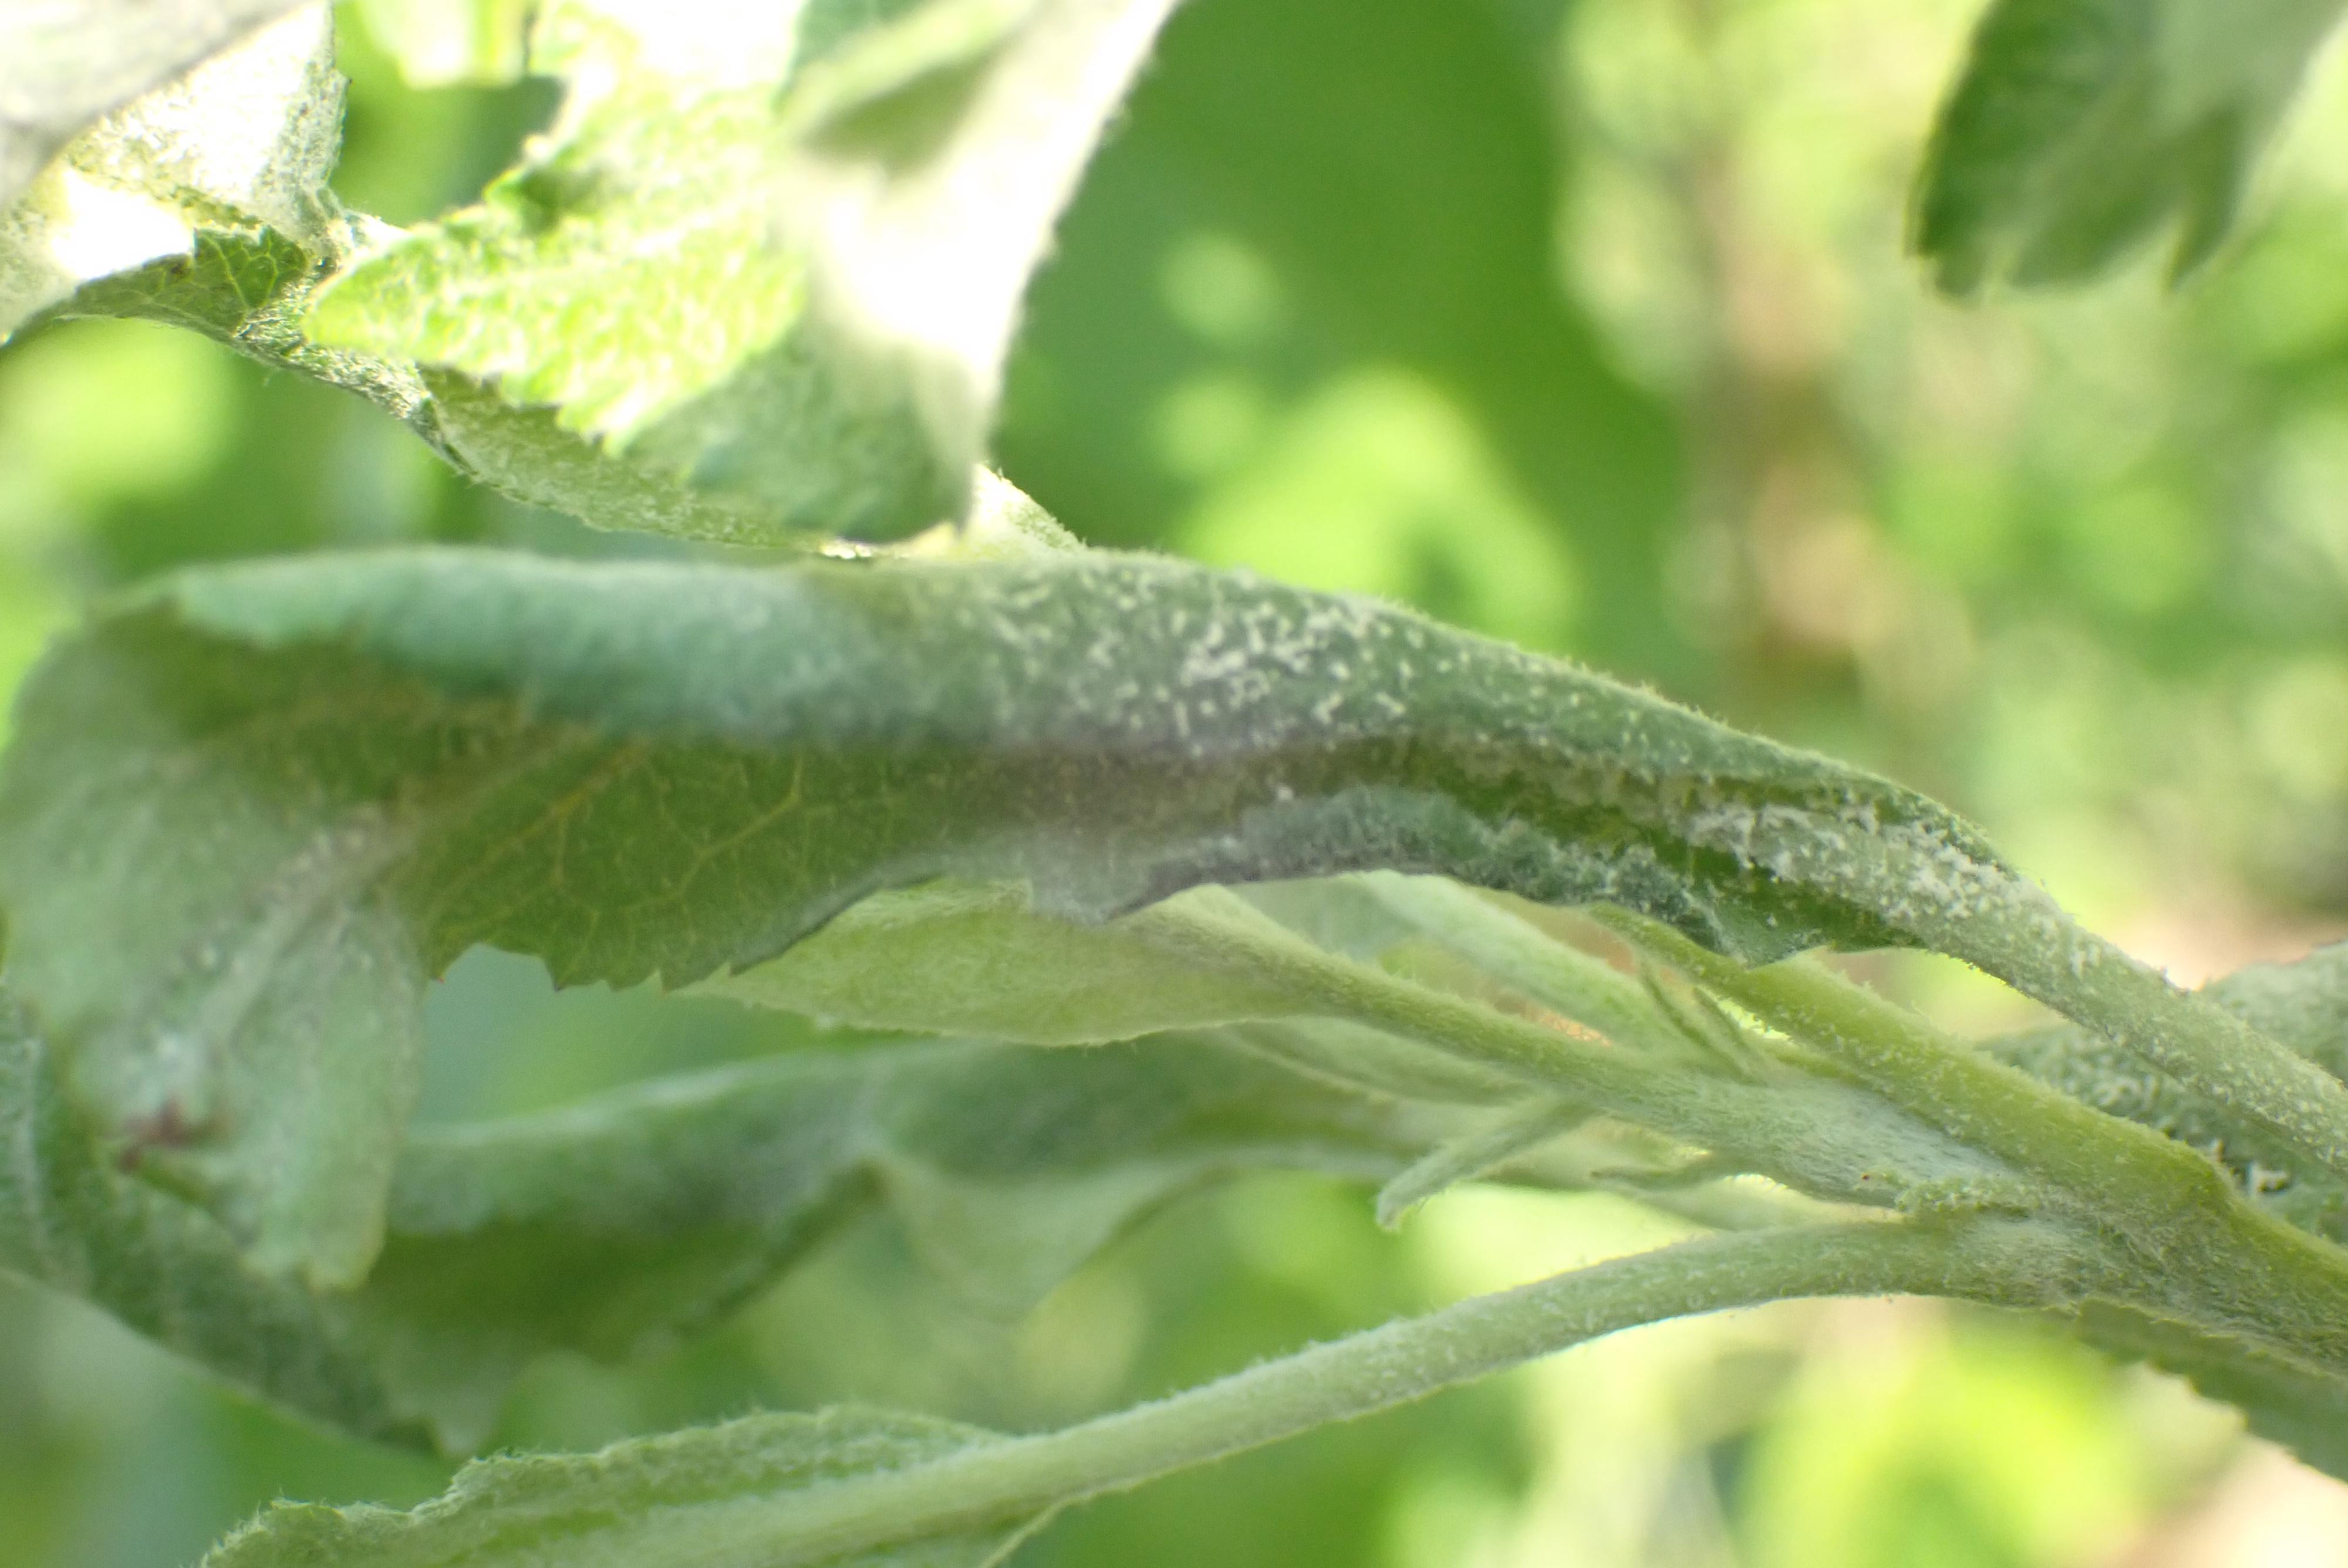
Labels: powdery_mildew